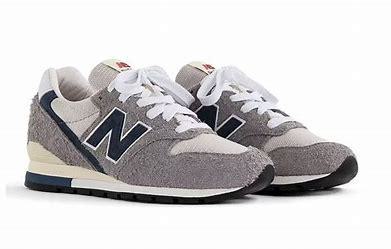
Brand: New
Model: Balance New Balance 996 Series